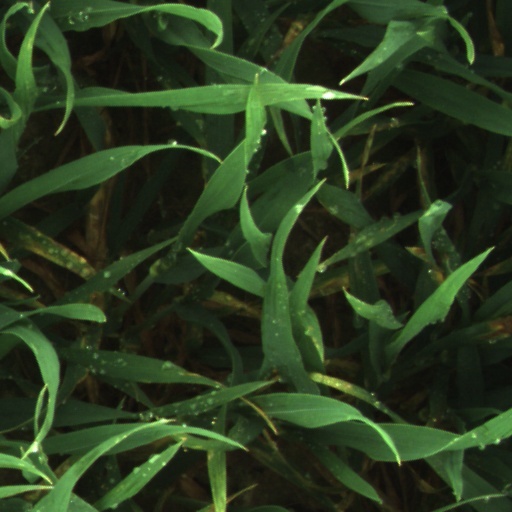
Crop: wheat